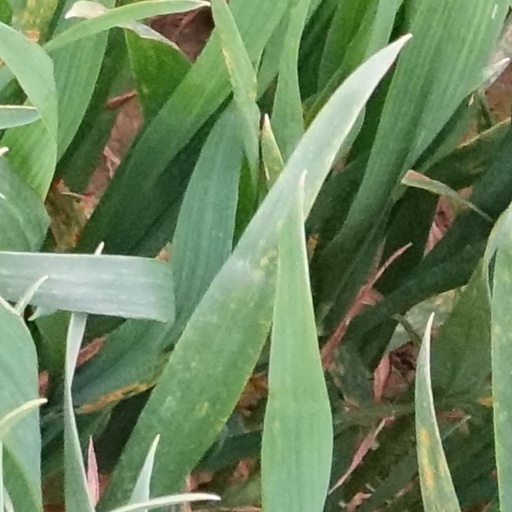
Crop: wheat